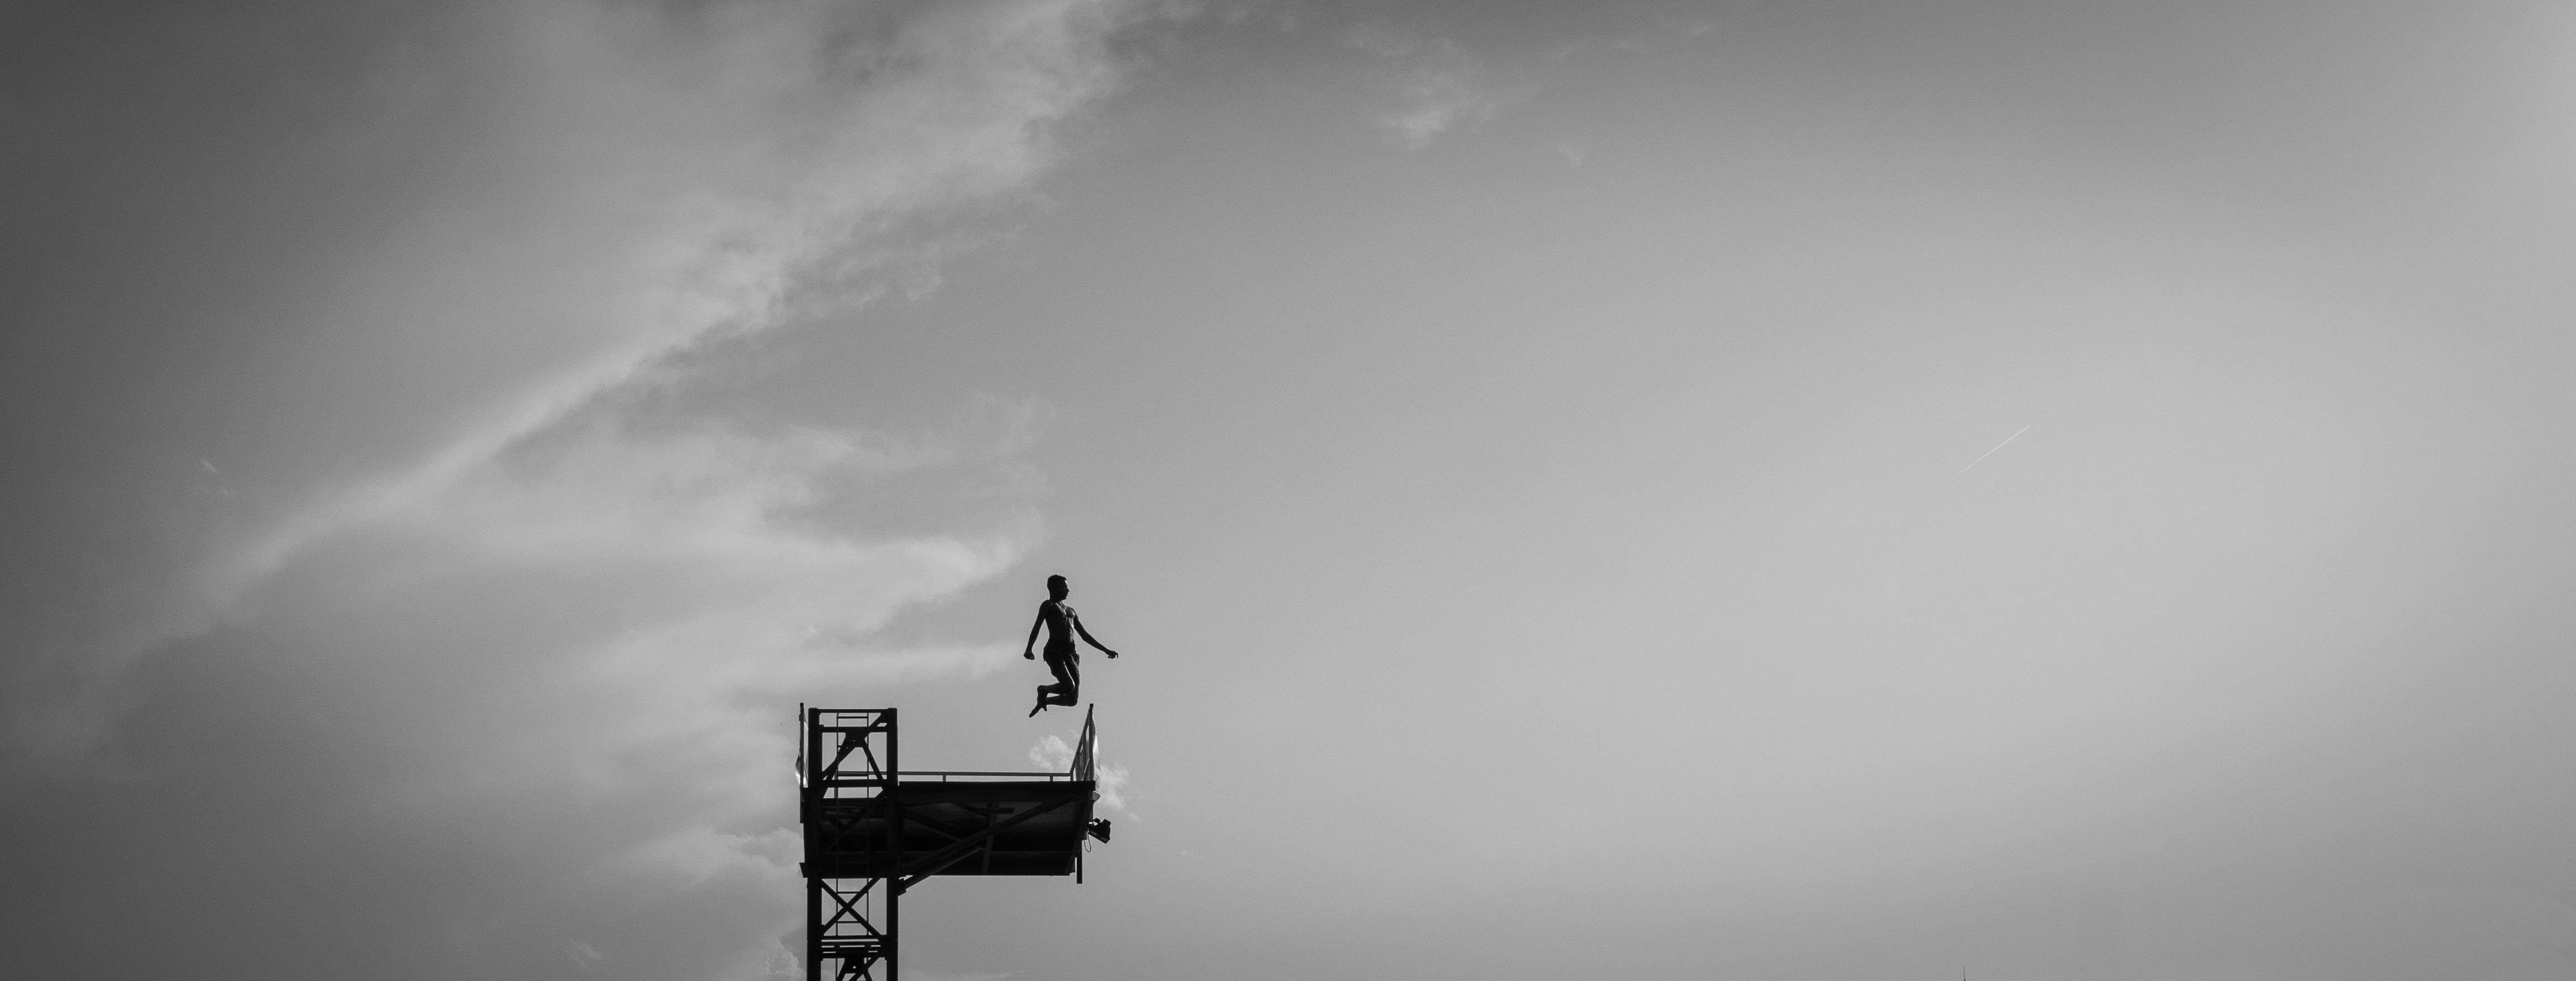
light, cloud, black and white, sky, fog, white, street, photography, atmosphere, ebook, weather, training, darkness, black, monochrome, streetphotography, flickr, thomas, video, olympus, omd, fuji, leica, monochrom, leuthard, hcb, thomasleuthard, meteorological phenomenon, monochrome photography, atmospheric phenomenon, atmosphere of earth